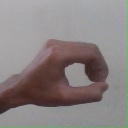
अक्षर: औ